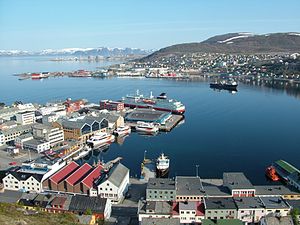
Kvaløya (Finnmark)
Hammerfest 2005
Kvaløya er en ø i Troms og Finnmark fylke Norge. Kvaløya er delt mellem Hammerfest og Kvalsund kommuner og har ca. 9.850 indbyggere. Kvaløya har et areal på 336,17 km², og er Norges 13. største ø. Øen består for det meste af afrundede, skovløse fjelde. Navnet kommer vistnok af at øen har en hvalaktig profil set fra sejlruten gennem Sørøysundet. Højeste fjeld er Svartfjellet på 630 moh.